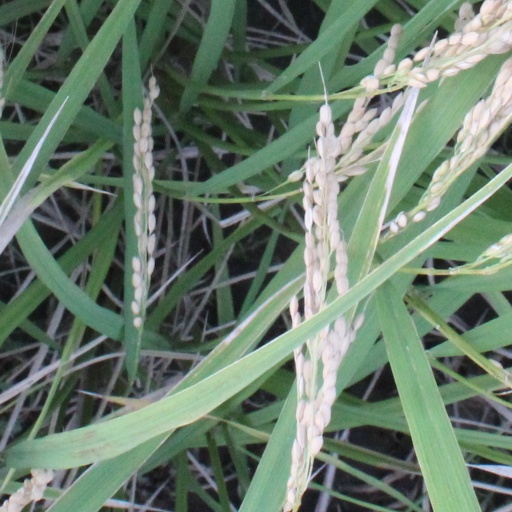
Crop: rice